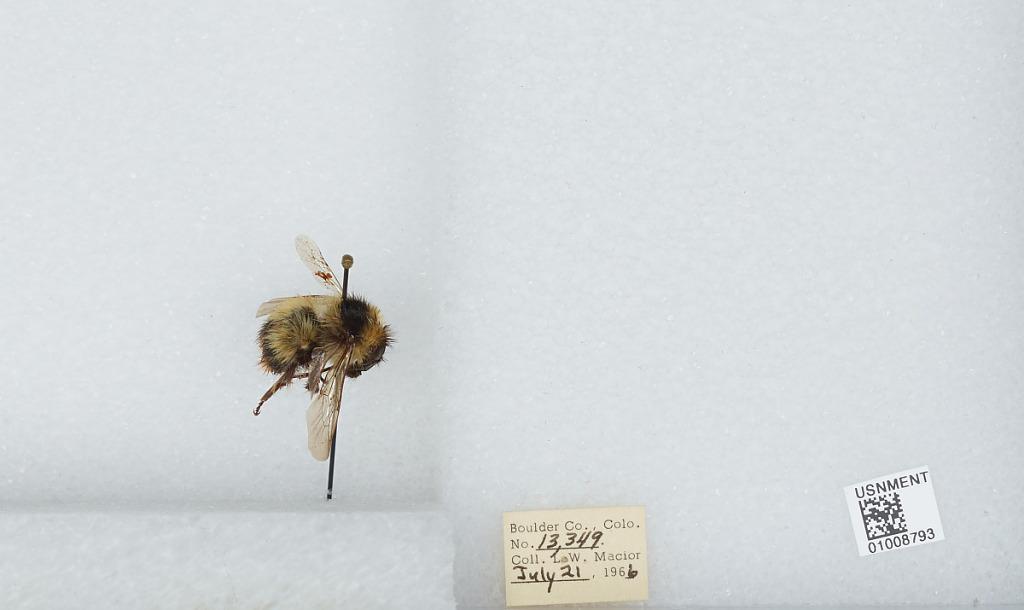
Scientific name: Bombus (Alpinobombus) balteatus Dahlbom
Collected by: L. Macior
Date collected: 1966-7-21
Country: United States
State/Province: Colorado
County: Boulder
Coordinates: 40.0275, -105.252